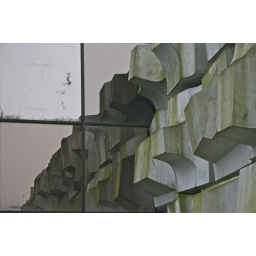
This is the Co-op (Leos) sculptural wall reflected in the glass of the foyer.